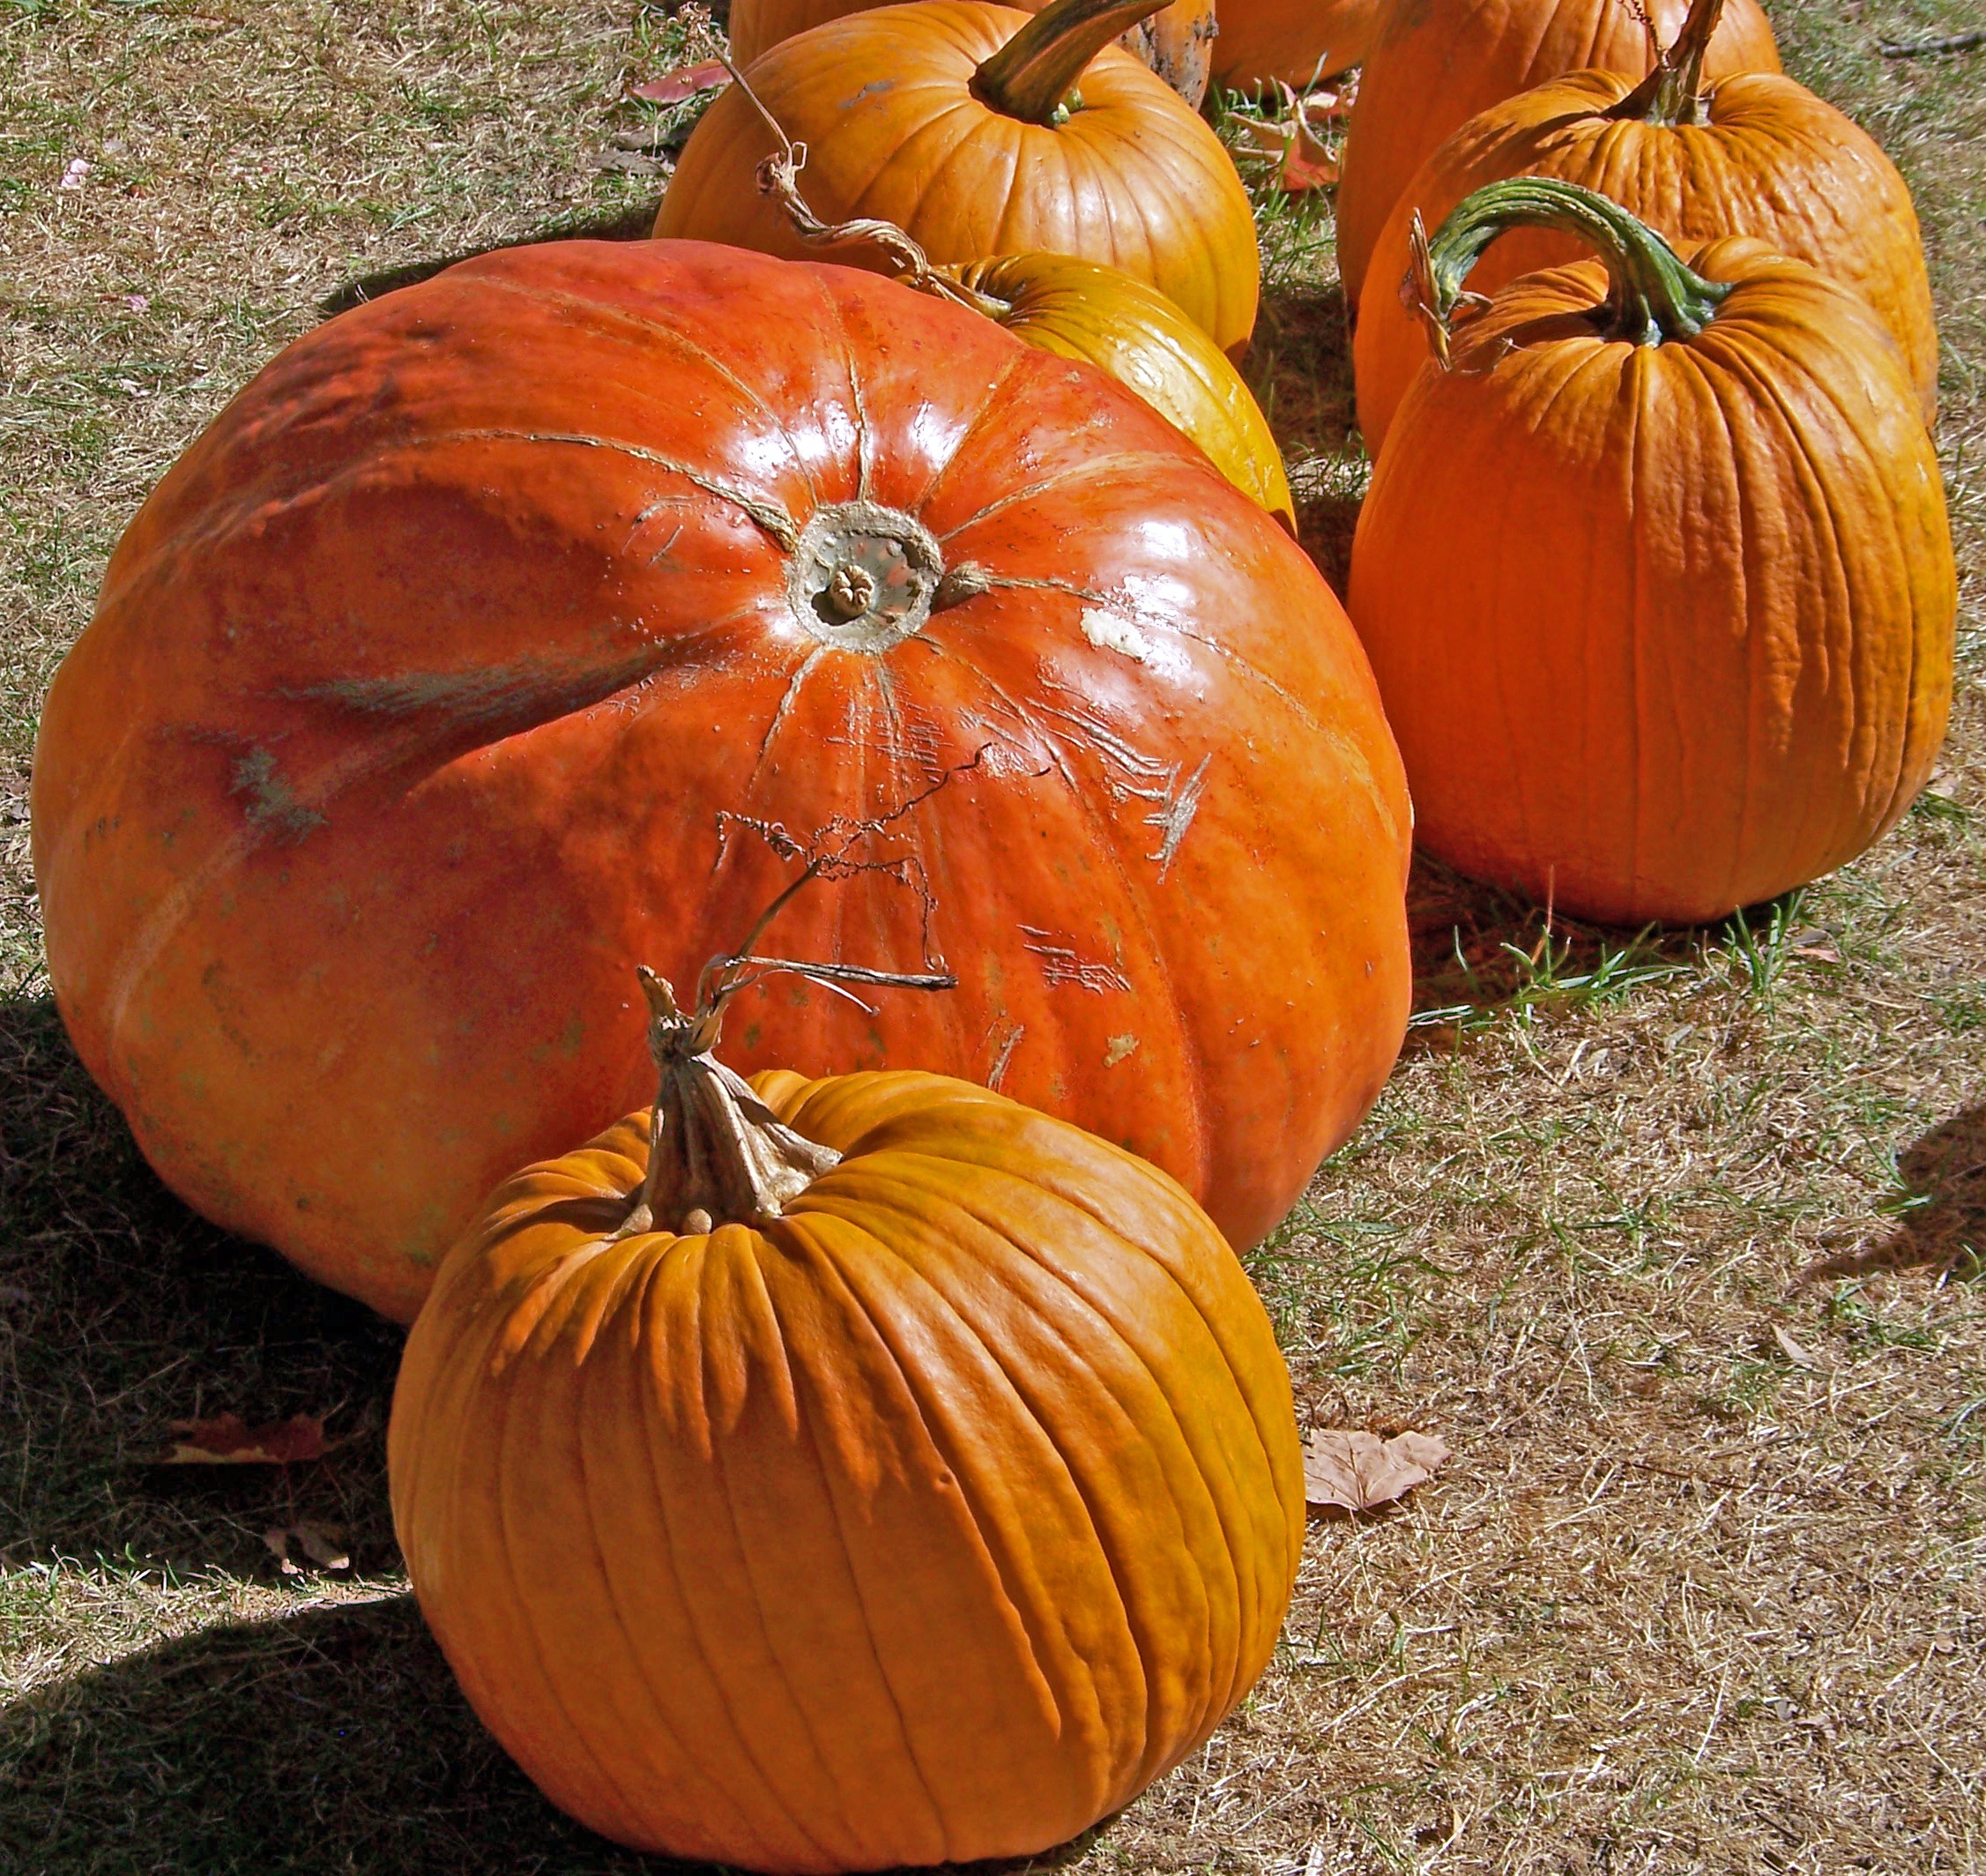
grass, lawn, fall, produce, autumn, pumpkin, halloween, gourd, jack o lantern, calabaza, carving, pumpkins, cucurbita, man made object, winter squash